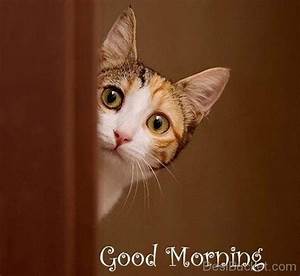
Label: cat